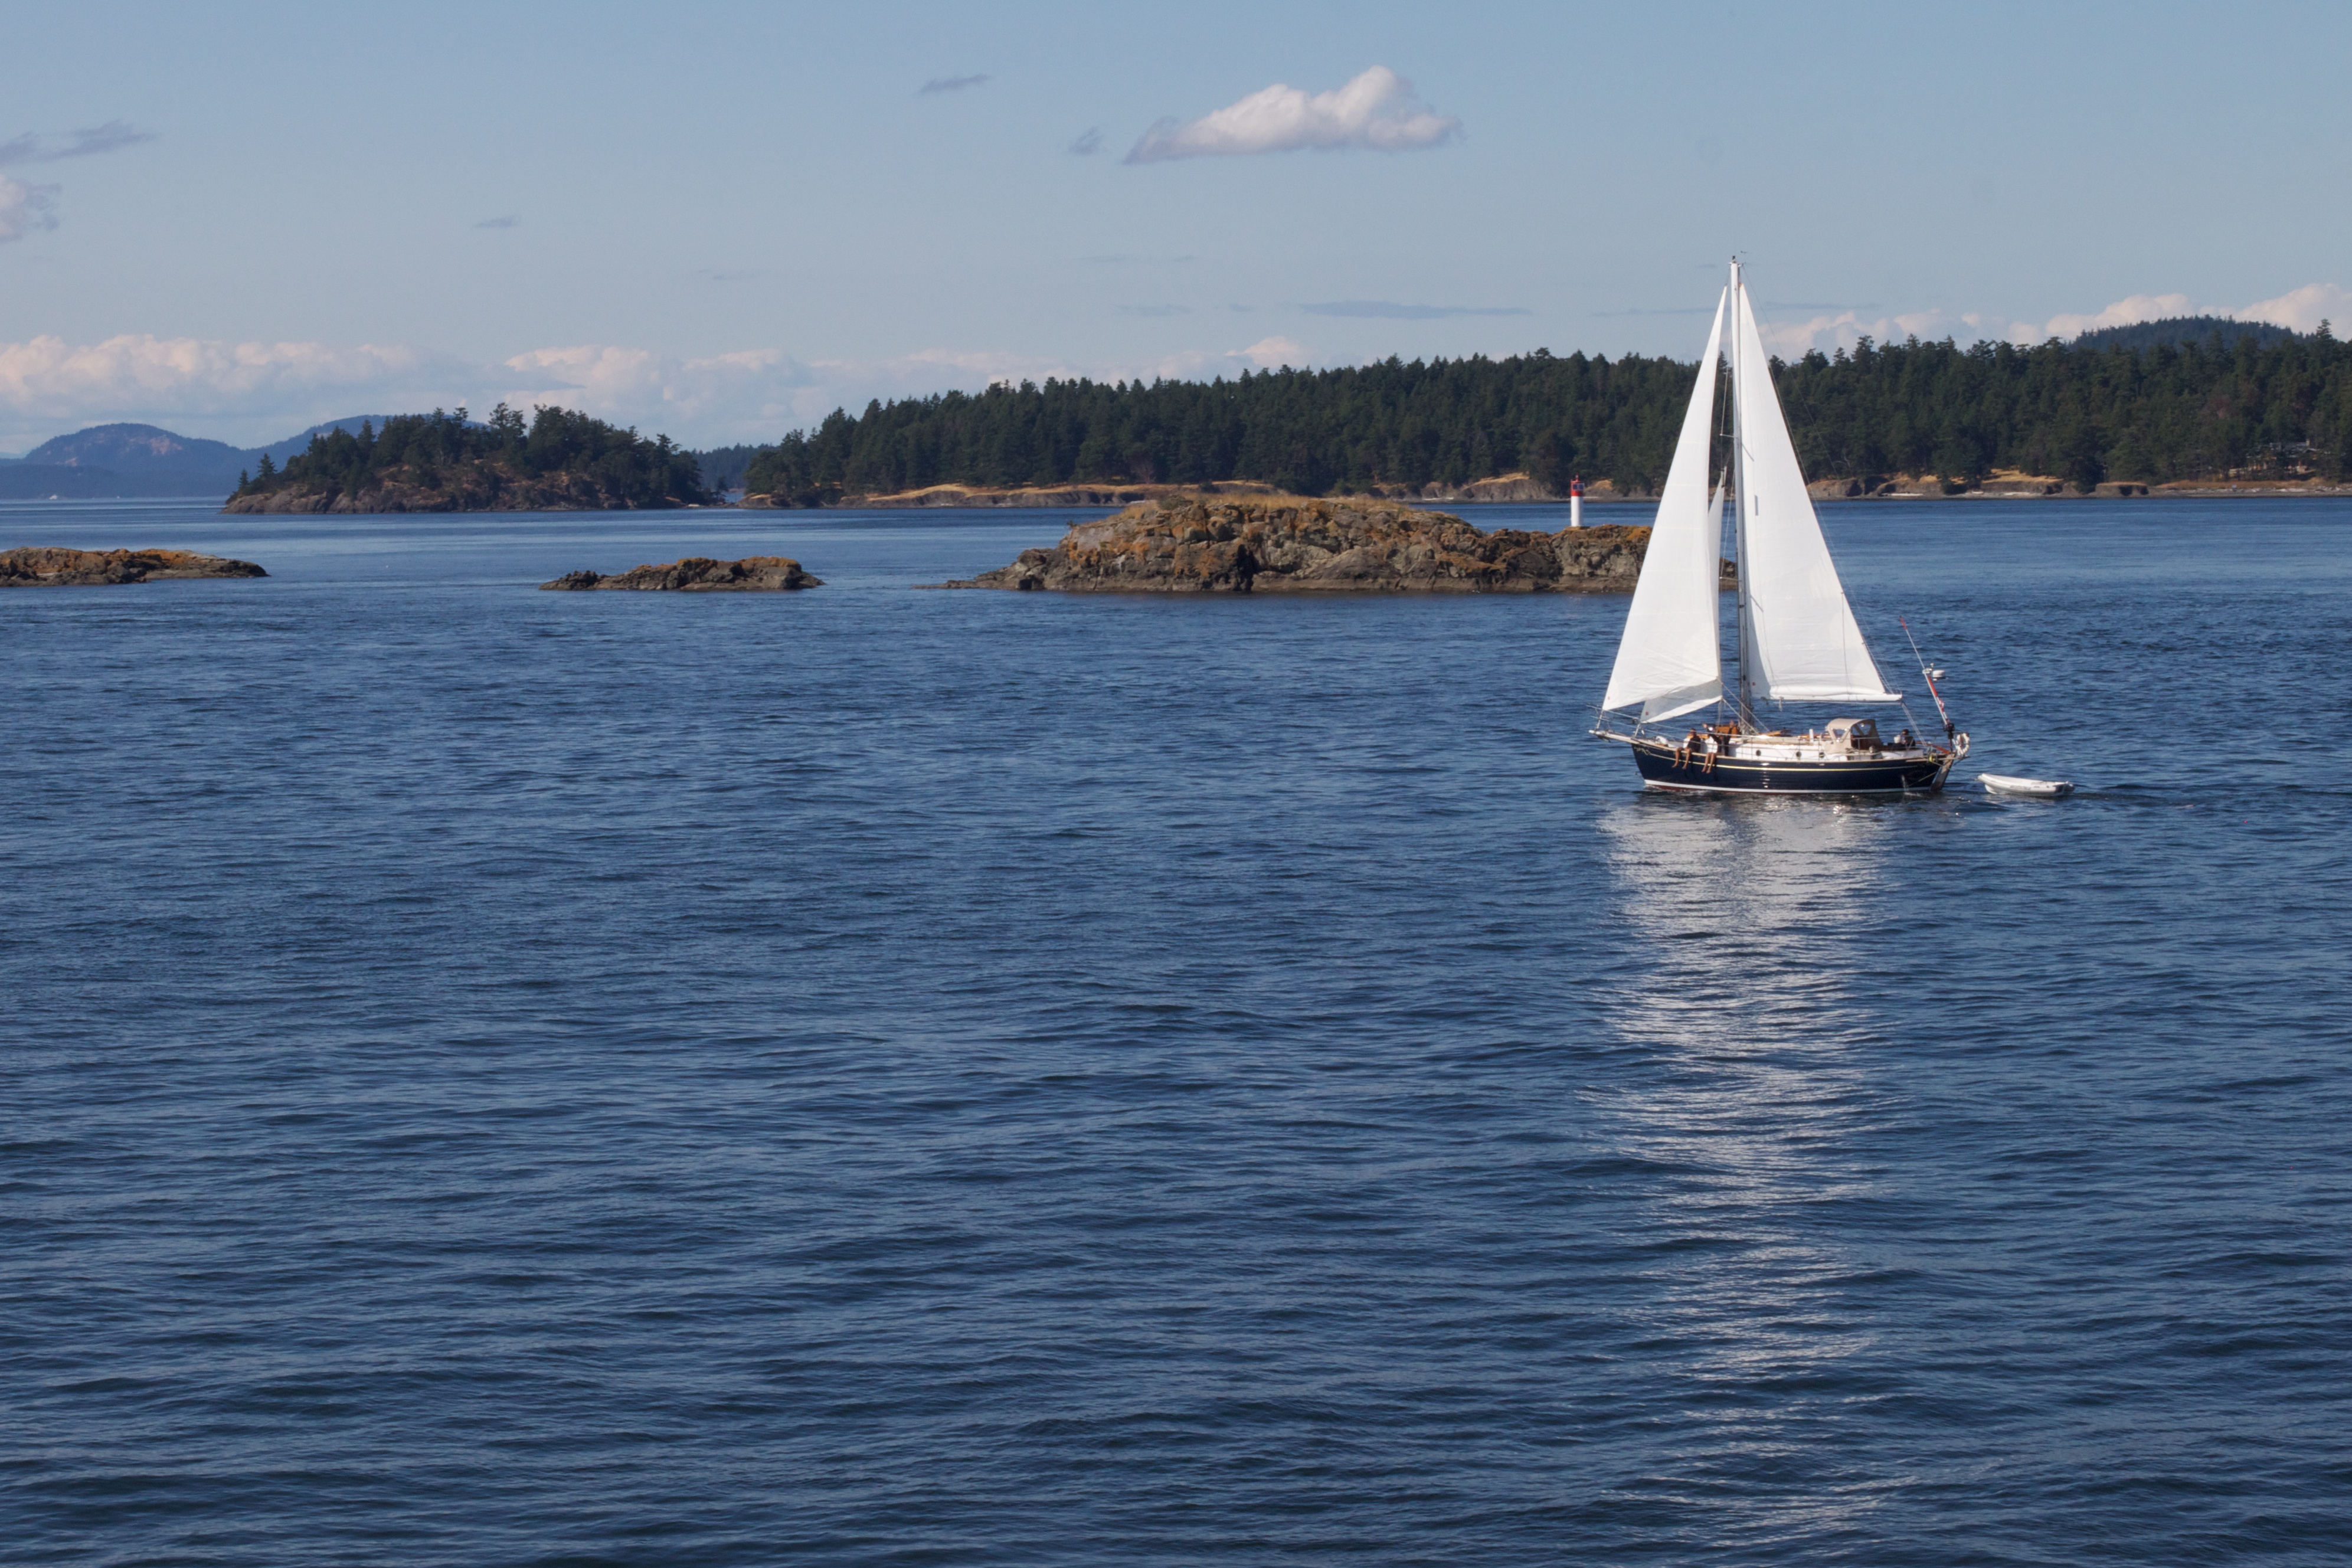
sea, coast, boat, lake, vehicle, sailing, yacht, bay, sailboat, boating, sail, watercraft, odyssey, sailing ship